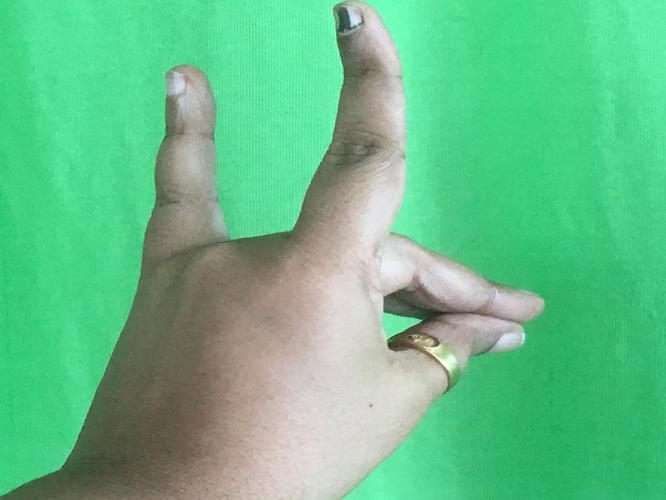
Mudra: Simhamukham
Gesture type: single_hand